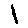
Label: 1